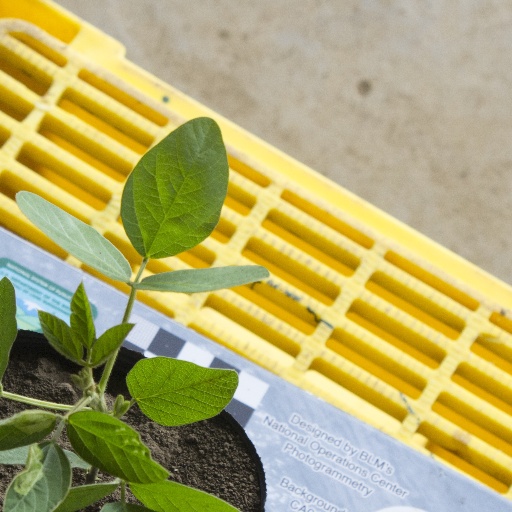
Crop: soybean